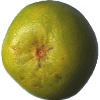
Label: Pomelo Sweetie 1